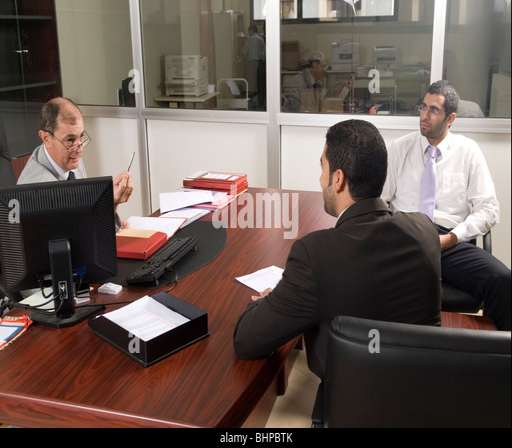
businessmen having a meeting in an office